Yafa Yarkoni

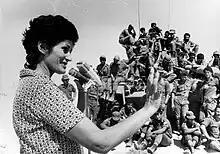
Yafa Yarkoni performing in front of soldiers in the Sinai Peninsula

Despite media portrayals of a rivalry with fellow singer Shoshana Damari, Yarkoni and Damari collaborated on several occasions. Yarkoni recorded children's music during the 1950s, including the 1953 album "Children's Songs as You Request", which featured Avshalom Cohen's "A Cart with a Horse" and Yehiel Mohar's "Dubon Yambo." Her 1957 album "Shirim MiKinneret", dedicated to Naomi Shemer's children's songs, introduced Shemer's work to a broader audience, with songs such as "The Mail Comes Today" and "Ahinu Little Brother".